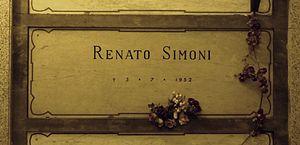
Renato Simoni est un écrivain, journaliste, dramaturge, scénariste, réalisateur, critique dramatique et critique de cinéma italien.